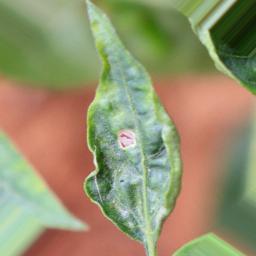
Label: mites_and_trips